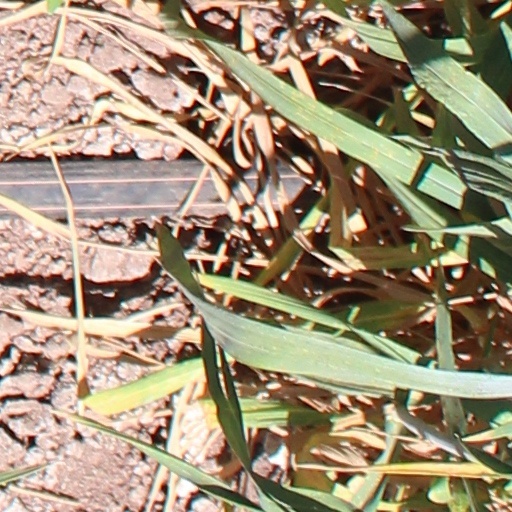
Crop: wheat